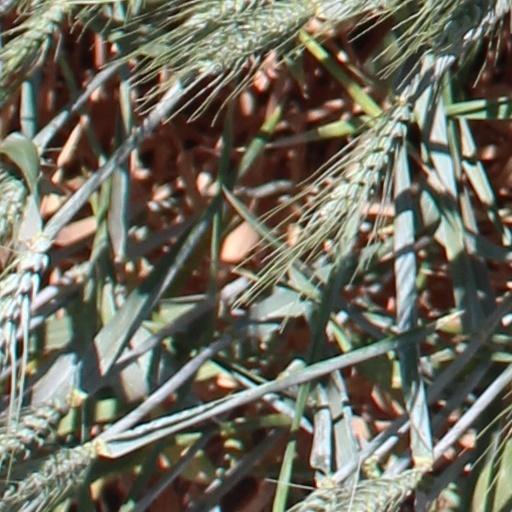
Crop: wheat